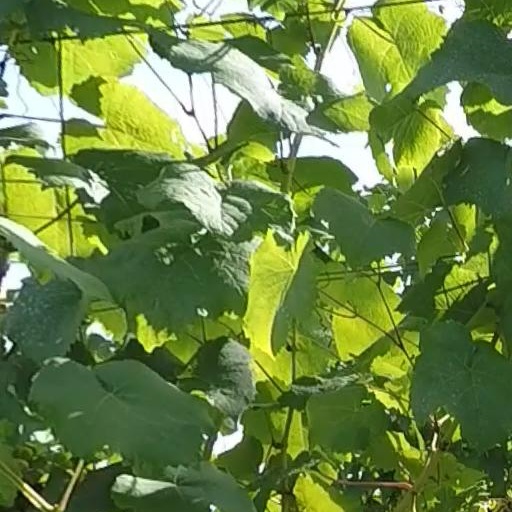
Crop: grape